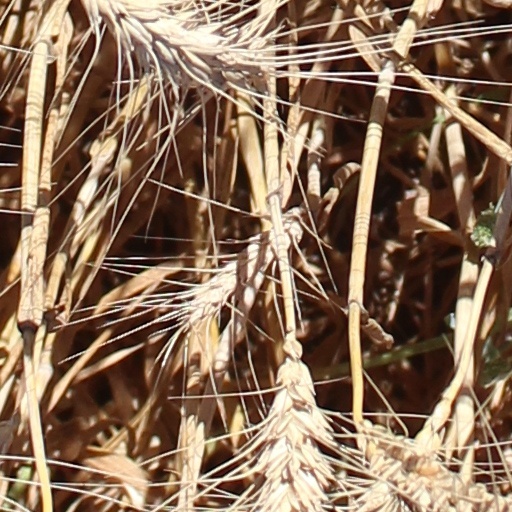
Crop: wheat